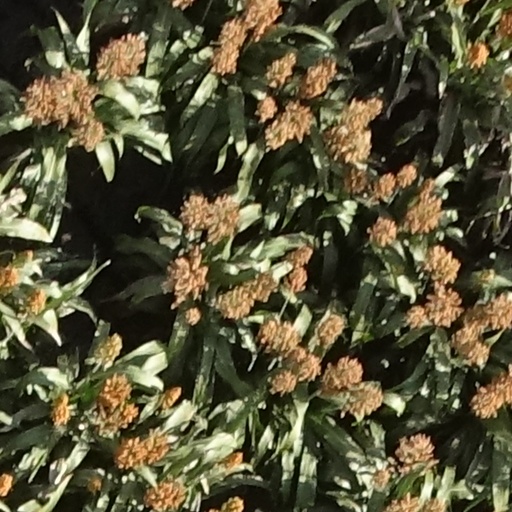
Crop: sorghum